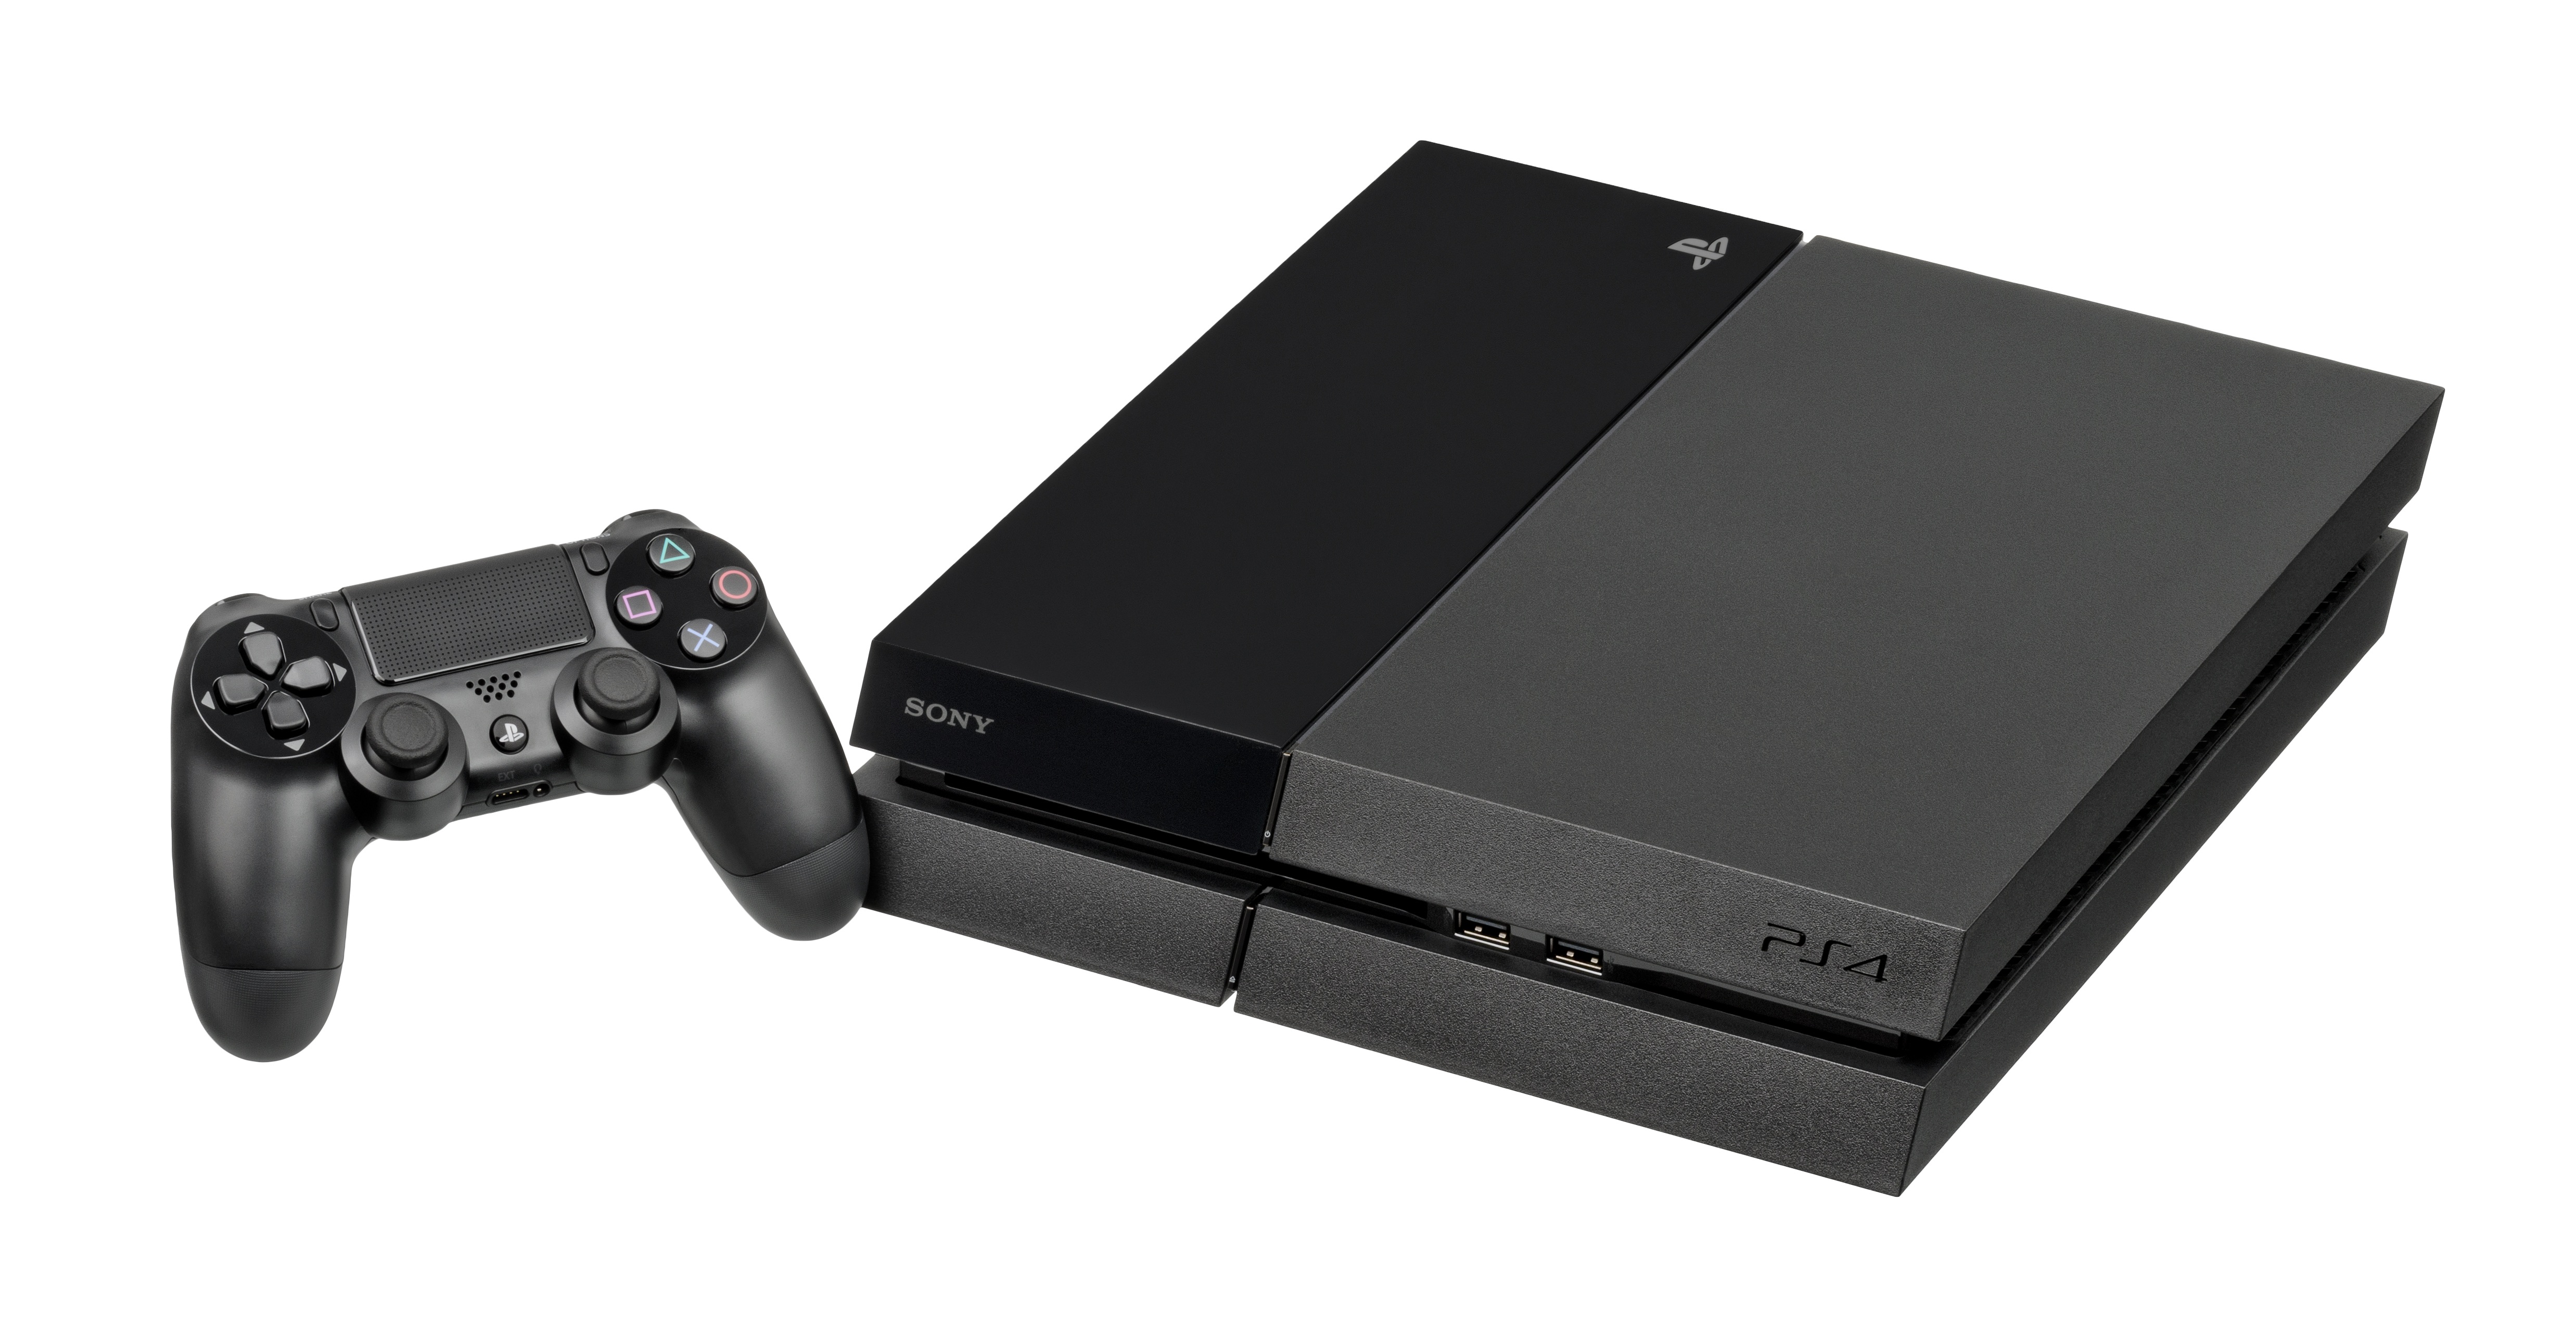
technology, video game, play, gadget, toy, device, fun, electronics, sony, multimedia, entertainment, playstation, computer game, game controller, electronic device, video game console, wcontroller